Lists of oldest cricketers

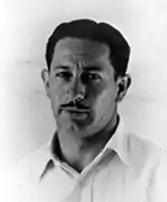
Norman Gordon of South Africa, the only Test cricketer to live to 100

Note: John Traicos debuted for Zimbabwe at the age of , but had already played three Tests for South Africa 22 years prior.